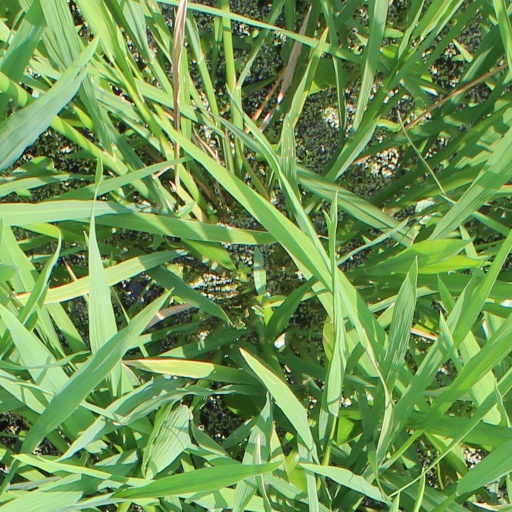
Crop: rice